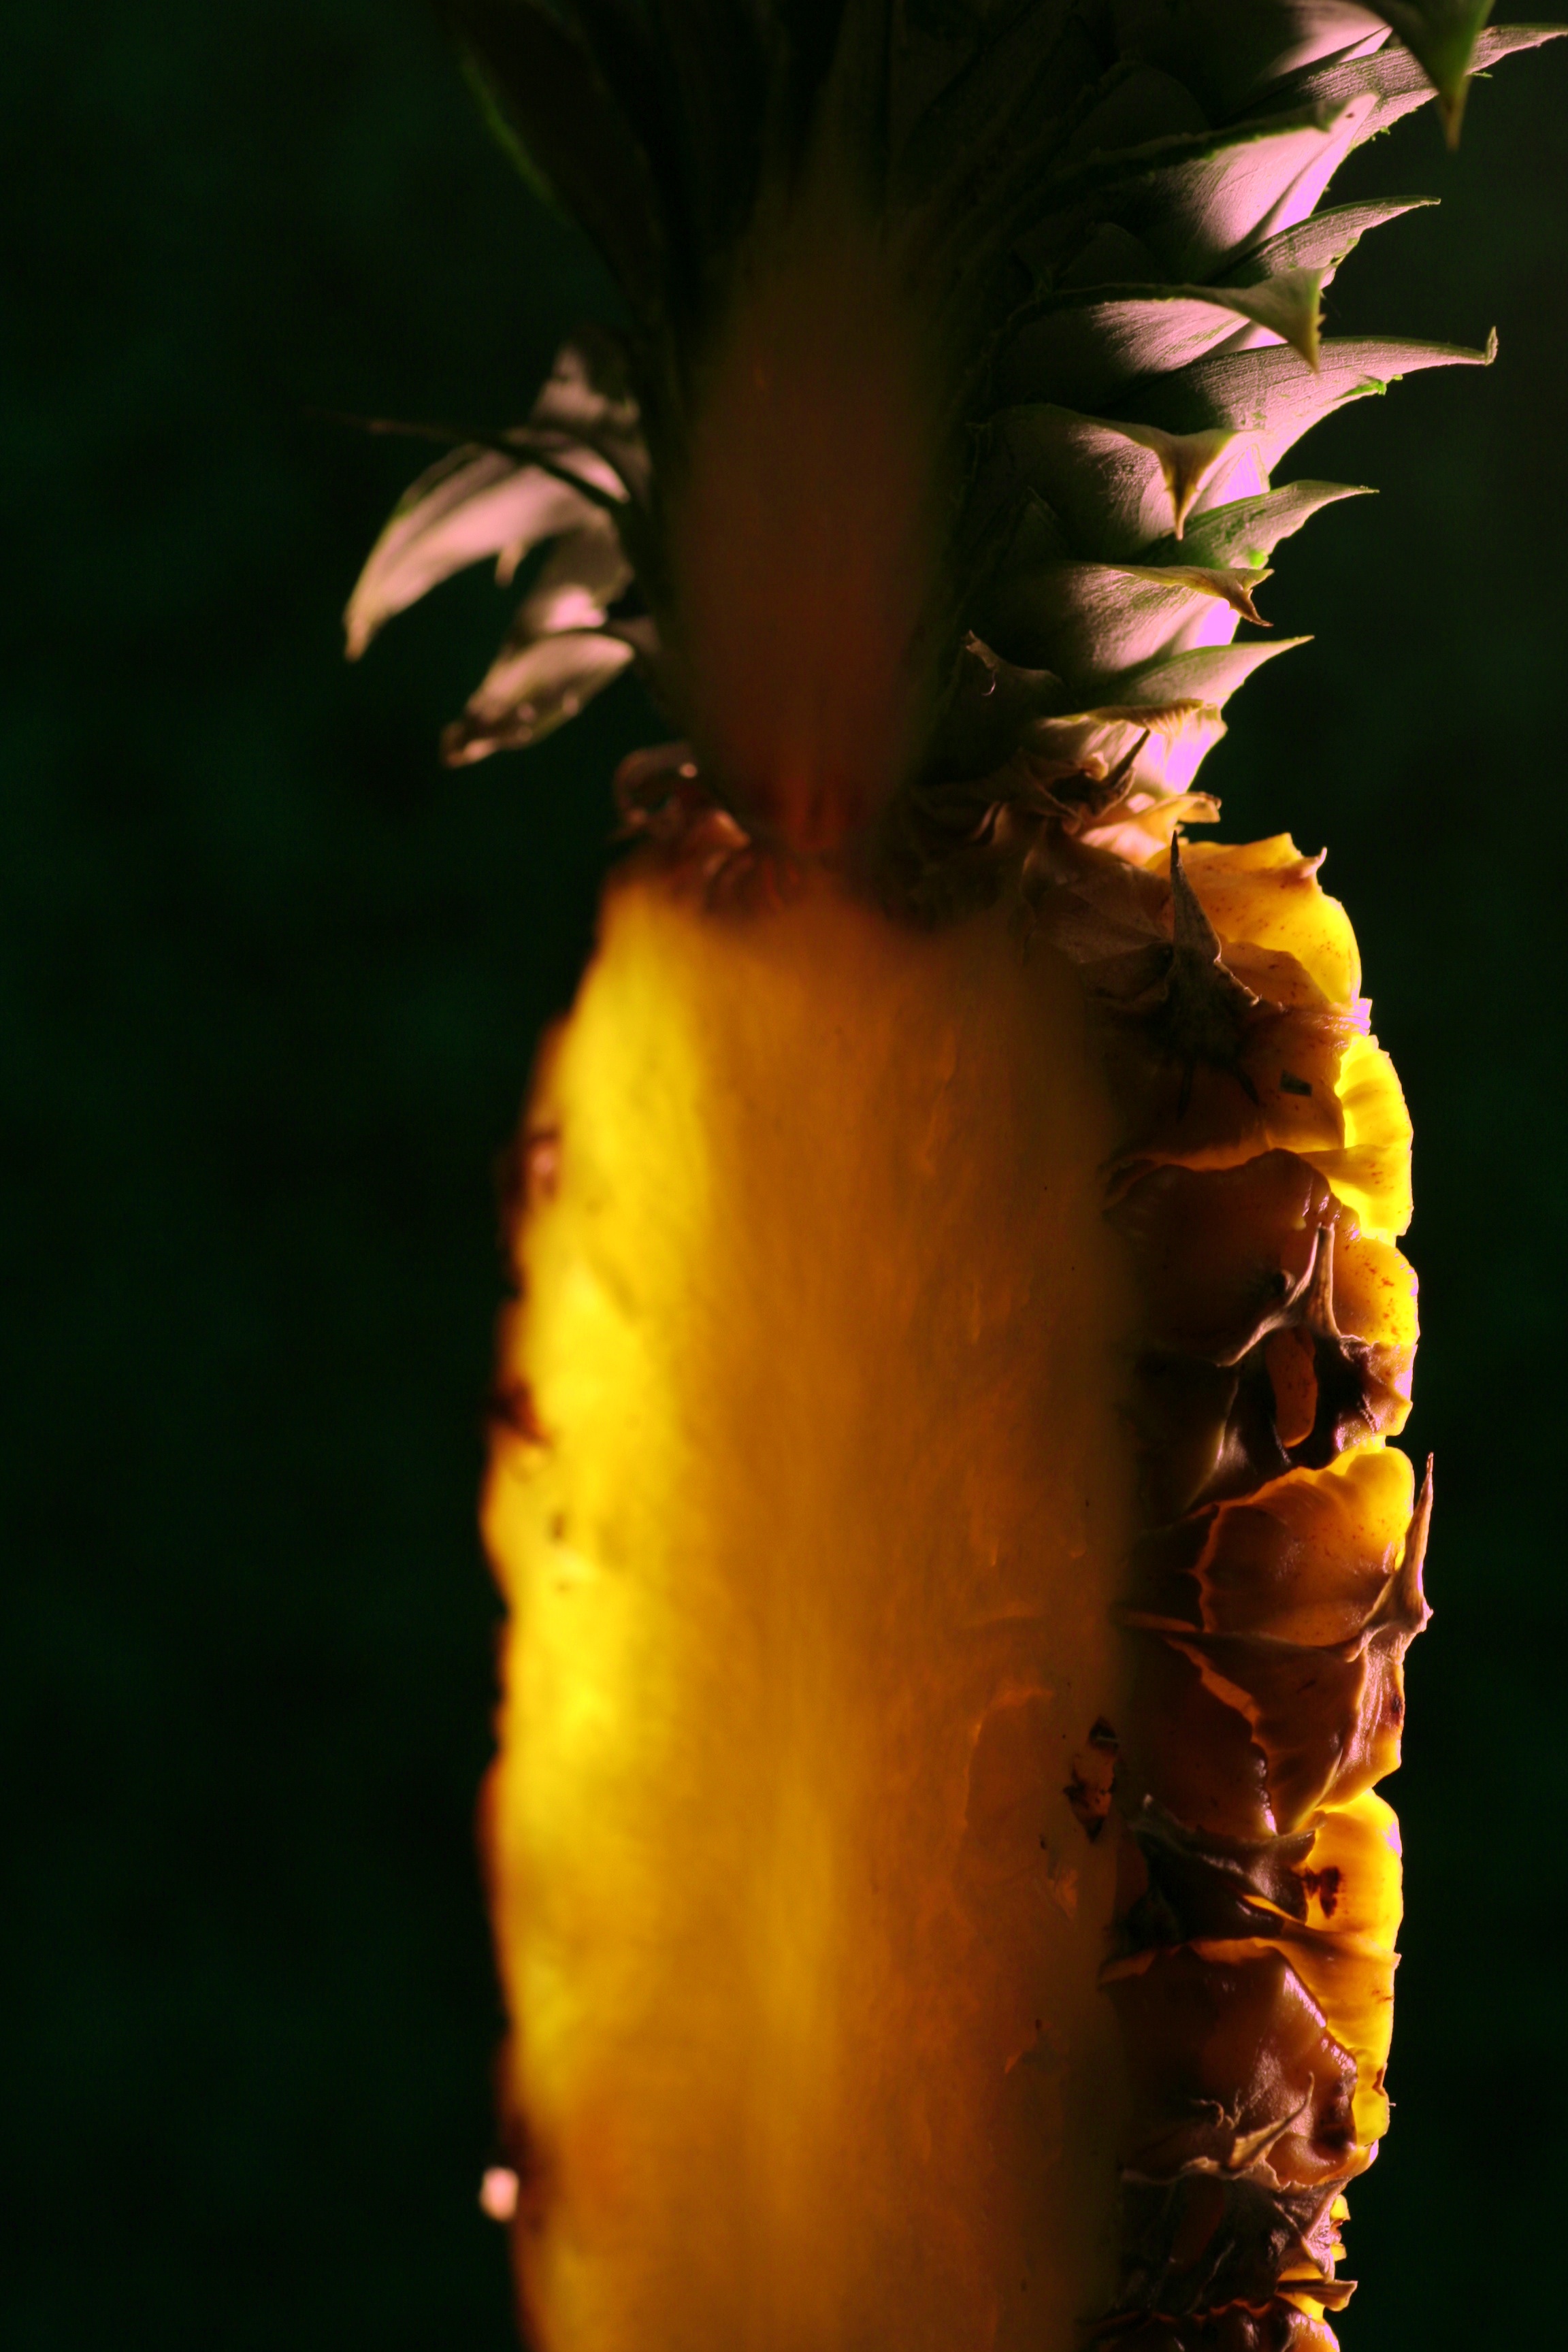
plant, sunlight, leaf, flower, petal, reflection, color, autumn, yellow, flora, close up, macro photography, flowering plant, plant stem